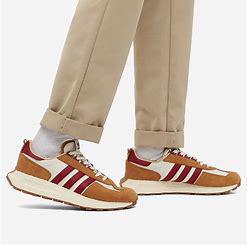
Brand: Adidas
Model: Retropy E5